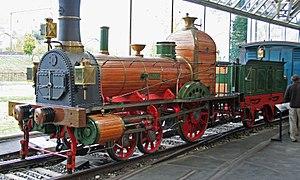
Le transport ferroviaire en Suisse se caractérise par un réseau de chemin de fer dense et relativement décentralisé de 5 124 km de lignes et par une desserte assez fine et cadencée du territoire. La majeure partie du réseau suisse est en voie normale de 1 435 mm, viennent ensuite les voies en 1 000 mm, plus 68,5 km de voie de moins de 800 mm et une toute petite ligne de 1,96 km qui a un écartement de 1 200 mm. Le réseau est en grande partie électrifié en alternatif, selon les normes allemandes avec du 15 kV 16 Hz 2/3, à l'exception de quelques tronçons transfrontaliers.